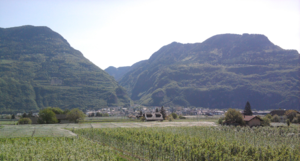
Laives est une commune italienne d'environ 18 000 habitants située dans la province autonome de Bolzano dans la région du Trentin-Haut-Adige dans le nord-est de l'Italie.